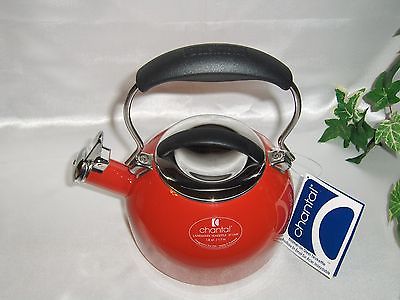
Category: kettle